Peder Brønnum Scavenius

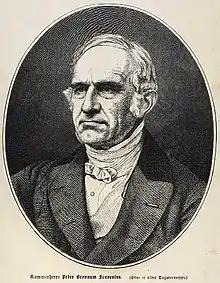

Peder Brønnum Scavenius (6 January 1795 - 4 December 1868) was a Danish landowner and politician. He was the owner of Gjorslev on the Stevns Peninsula, Klintholm on Møn and Petersgaard at Vordingborg. He was an also involved in politics and by royal appointment a member of the Danish Constituent Assembly.